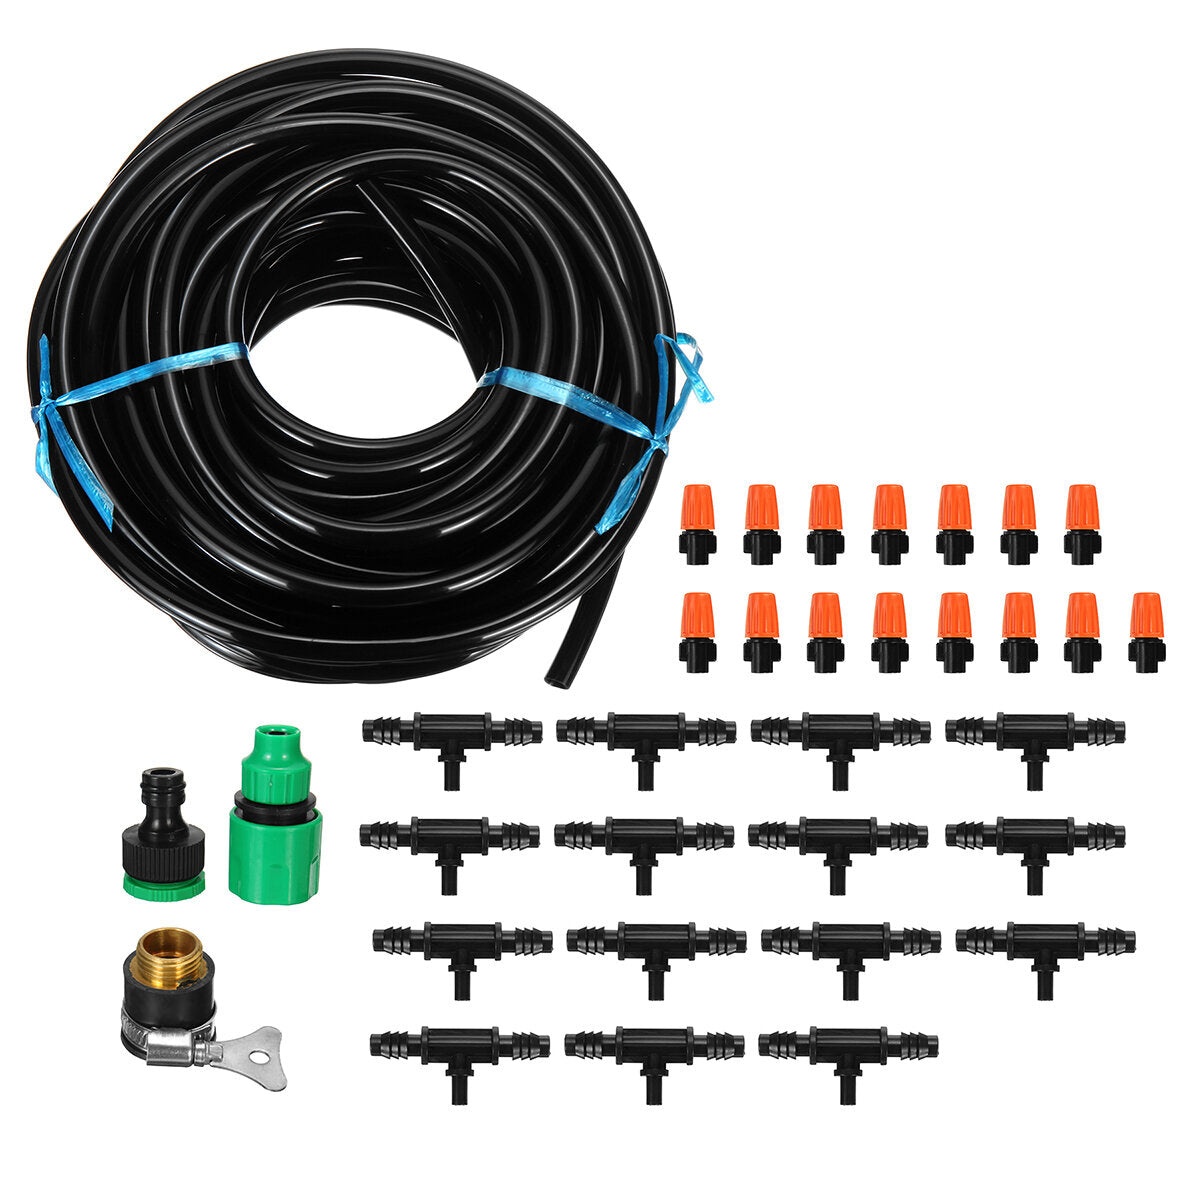
15M Micro-Drip Irrigation Watering Automatic Garden Plant Greenhouse System
Secification: Hose Length: 15m. Material: PVC+ABS. Use for: Hanging Baskets, Pot Plants, Flower Beds, Borders, Greenhouses, etc.. Feature: -Suitable for indoor and outdoor plants. -Brings much fun in watering garden or potted plants. -No water wasting, feed the plant to its best demand. -Cut The Hose Yourself, Suit Measures To Local Conditions With Fixed Stem, More Applicable. -Water plants with one turn of the tap.Water without waste. -Slow and even watering promotes growth and does not disturb soil. -Automatic watering and time saving, you don't have to worry about your plants whether you are at home or not. -Great for agriculture, lawn, garden, patio, greenhouse ,swimming pool misting fog cooling/irrigation, watering, greenhouse, humidification, balcony cooling, irrigation (watering flowers, grass, vegetables). -The nozzle can adjust the flow and can turn off the water. Package Included: 1 x 15m Hose. 1 x universal adapter. 2 x Faucet Connector Accessories. 15 x atomizing nozzle. 15 x T-connector
Brand: GreenZech
Category: Home & Garden > Lawn & Garden > Watering & Irrigation > Irrigation Systems